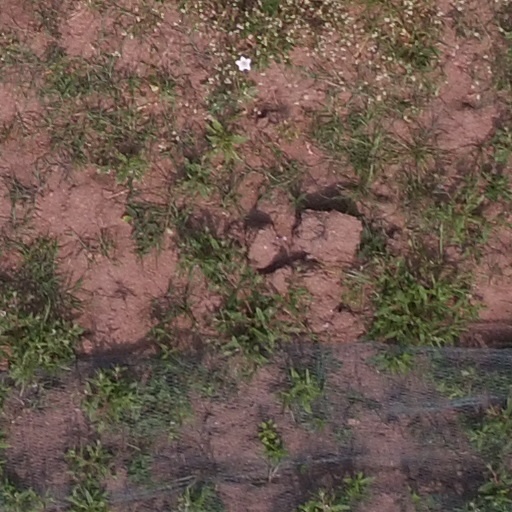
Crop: maize; corn